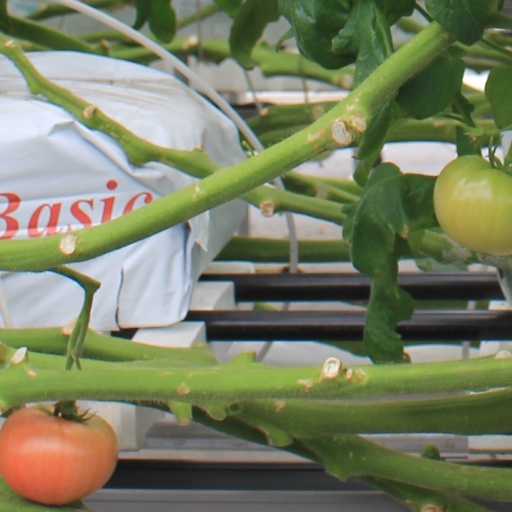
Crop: tomato